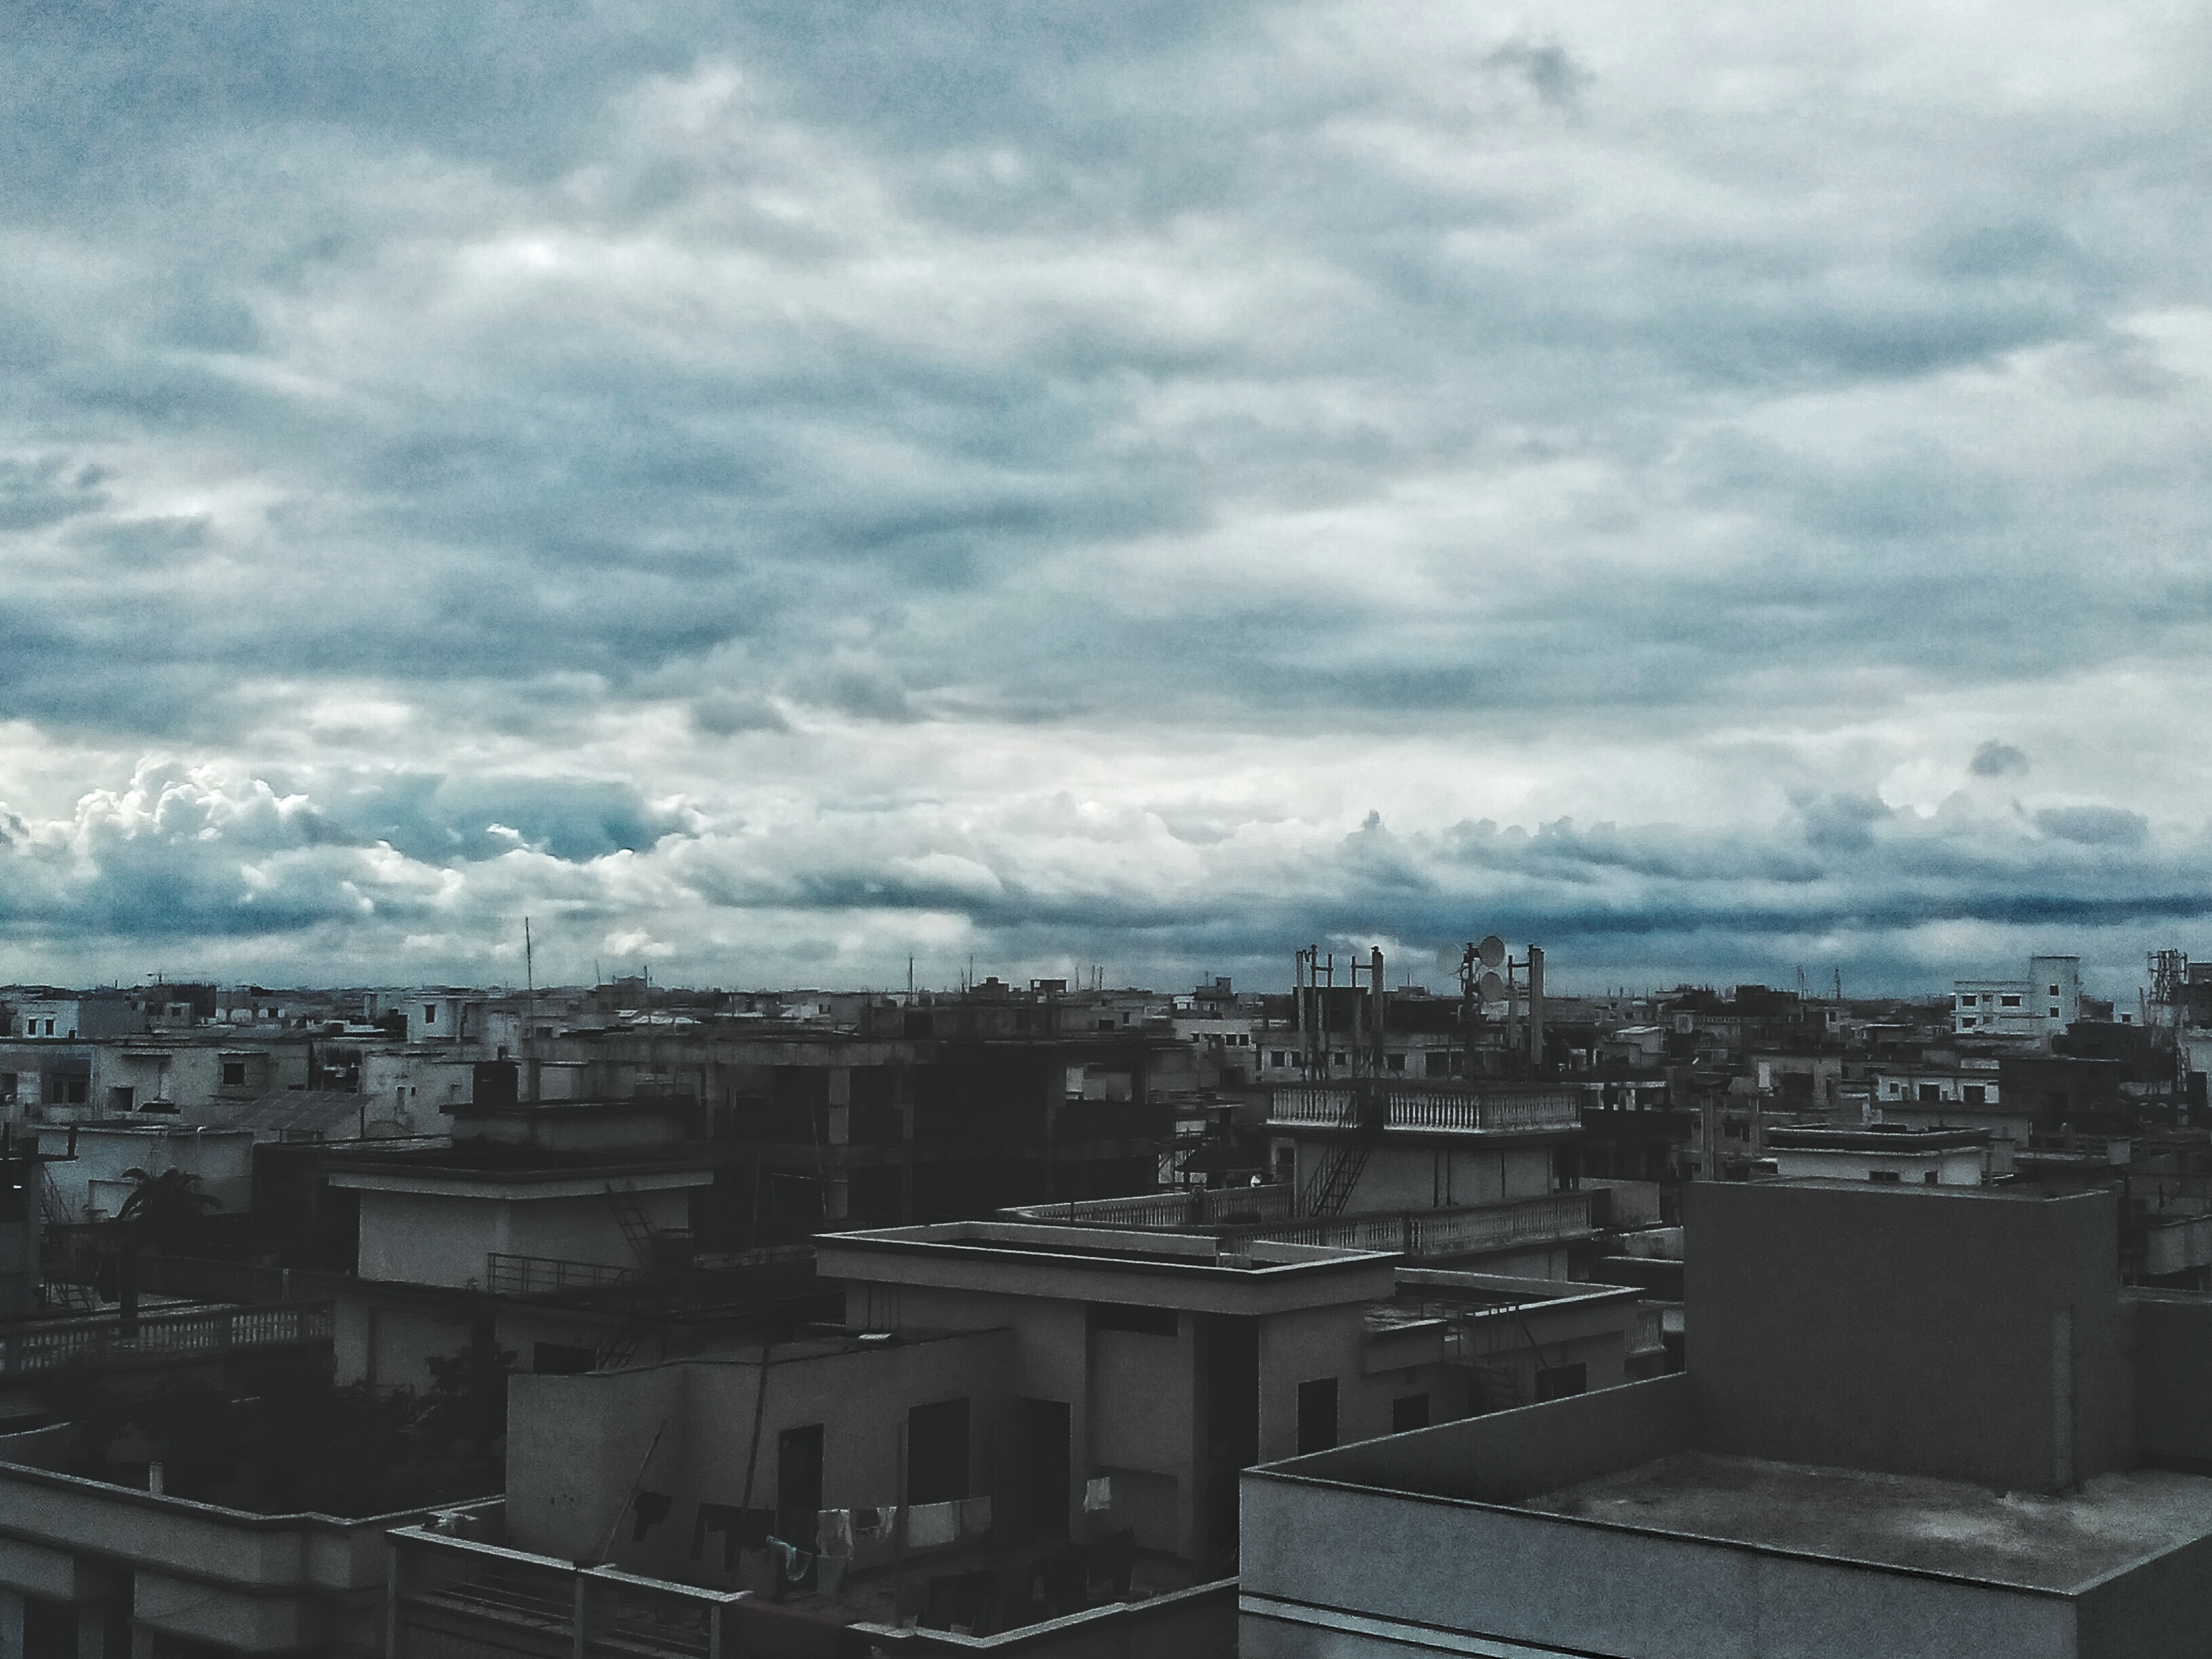
horizon, cloud, sky, skyline, city, skyscraper, cityscape, downtown, dusk, urban area, atmospheric phenomenon, human settlement, atmosphere of earth